Question: What color is the plate?
Tambaya: Mene launin farantin?
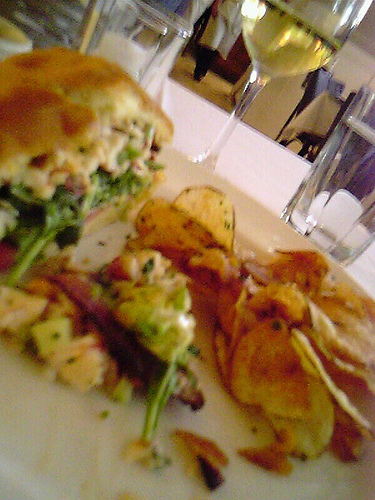
Answer: White.
Amsa: Fari.